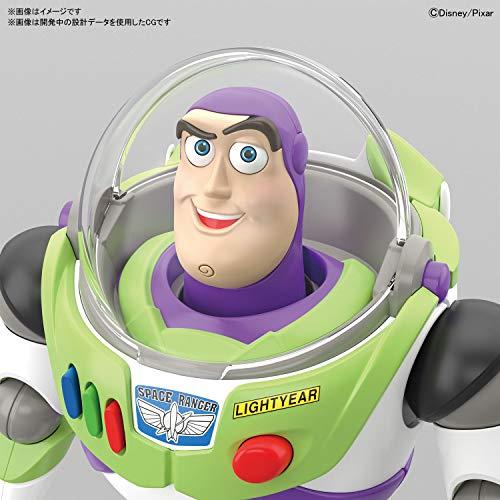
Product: Toy Story Buzz Lightyear, Bandai Cinema-Rise Standard
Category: Toys & Games | Hobbies | Models & Model Kits | Model Kits
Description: Buzz from "Toy Story" Joins Woody in the cinema-rise figure model kit line.
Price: $30.75
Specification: ProductDimensions:2.6x11.7x7.4inches|ItemWeight:11.4ounces|ShippingWeight:11.4ounces(Viewshippingratesandpolicies)|ASIN:B07R489HNQ|Itemmodelnumber:-|Manufacturerrecommendedage:13yearsandup